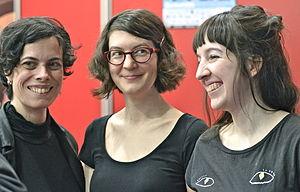
De gauche à droite
Zviane, de son vrai nom Sylvie-Anne Ménard, est une autrice de bande dessinée et une compositrice de musique québécoise.